William Cullen Bryant

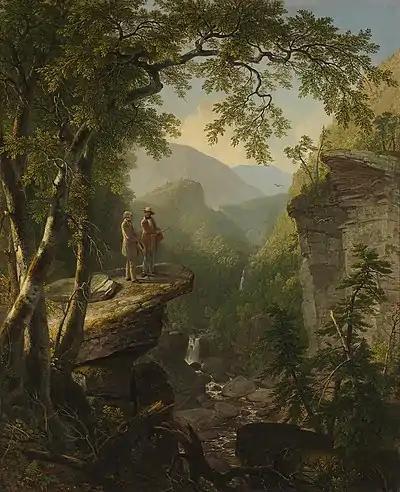
"Kindred Spirits", an 1849 portrait by Asher Durand, depicting Bryant with Thomas Cole

Bryant became one of the most significant poets in early American literary history. He is typically included among the group of poets referred to as the fireside poets, along with Longfellow, John Greenleaf Whittier, James Russell Lowell, and Oliver Wendell Holmes Sr. They are considered to be among the first American poets whose popularity rivaled that of British poets, both at home and abroad and are so named because their writing was a source of entertainment for families gathered around the fire at home. Bryant's poetry has been described as being "of a thoughtful, meditative character, and makes but slight appeal to the mass of readers."